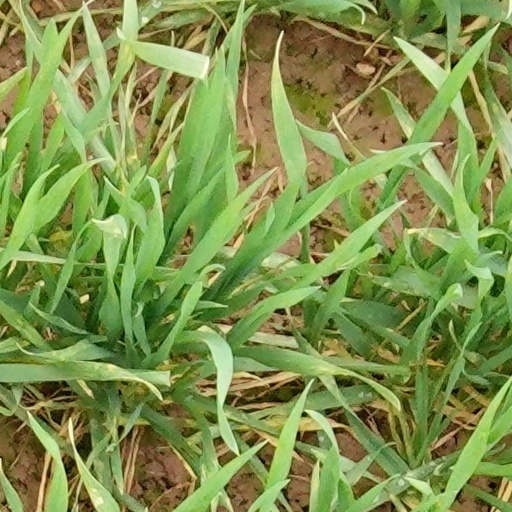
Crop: wheat